King Aroo

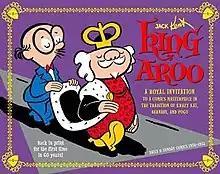

King Aroo is an American comic strip written and drawn by Jack Kent, which made its debut on November 13, 1950 and ran until June 19, 1965. The strip was distributed through the McClure Syndicate.